Proposed locations for Atlantis

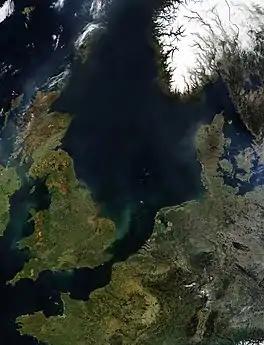
Satellite image of the North Sea, which has also been suggested as the location of Atlantis

It has been thought that when Plato wrote of the "Sea of Atlantis", he may have been speaking of the area now called the Atlantic Ocean. The ocean's name, derived from Greek mythology, means the "Sea of Atlas". Plato remarked that, in describing the origins of Atlantis, this area was allotted to Poseidon. In Ancient Greek times the terms "Ocean" and "Atlas" both referred to the 'Giant Water' which surrounded the main landmass known at that time by the Greeks, which could be described as Eurafrasia (although this whole supercontinent was far from completely known to the Ancient Greeks), and thus this water mass was considered to be the 'end of the (known) world', for the same reason the name "Atlas" was given to the mountains near the Ocean, the Atlas Mountains, as they also denoted the 'end of the (known) world'.